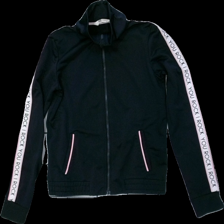
View: front
Type: Jacket
Category: Children
Brand: H&M
Colors: Black, Pink, White
Material: 100% poly
Pattern: Logo print
Cut: Regular, Turtle neck
Size: 158
Season: All
Stains: Minor
Smell: Minor
Price range: <50
Recommended usage: Export